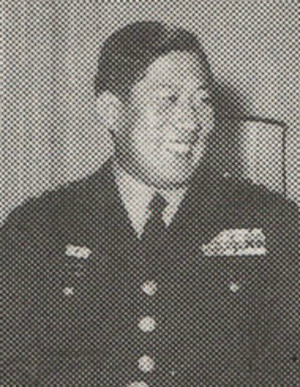
Le comité des chefs d’état-major interarmées comprend les membres les plus gradés de chaque branche principale des services des Forces armées sud-coréennes.